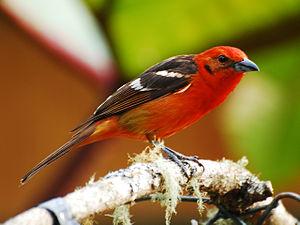
Le Piranga à dos rayé, anciennement Tangara à dos rayé, également appelé Tangara de Rieffer, Tangara rouge feu ou Tangara de Swainson, est une espèce de passereaux de la famille des Cardinalidae.